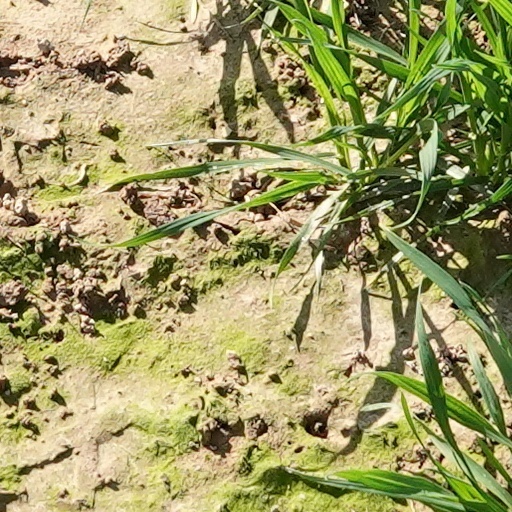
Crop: wheat